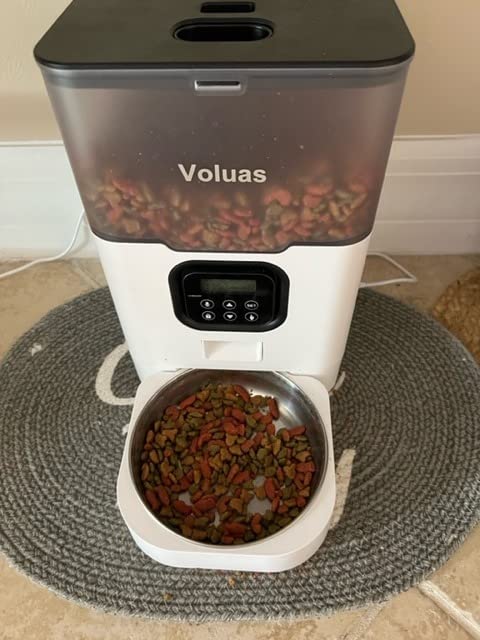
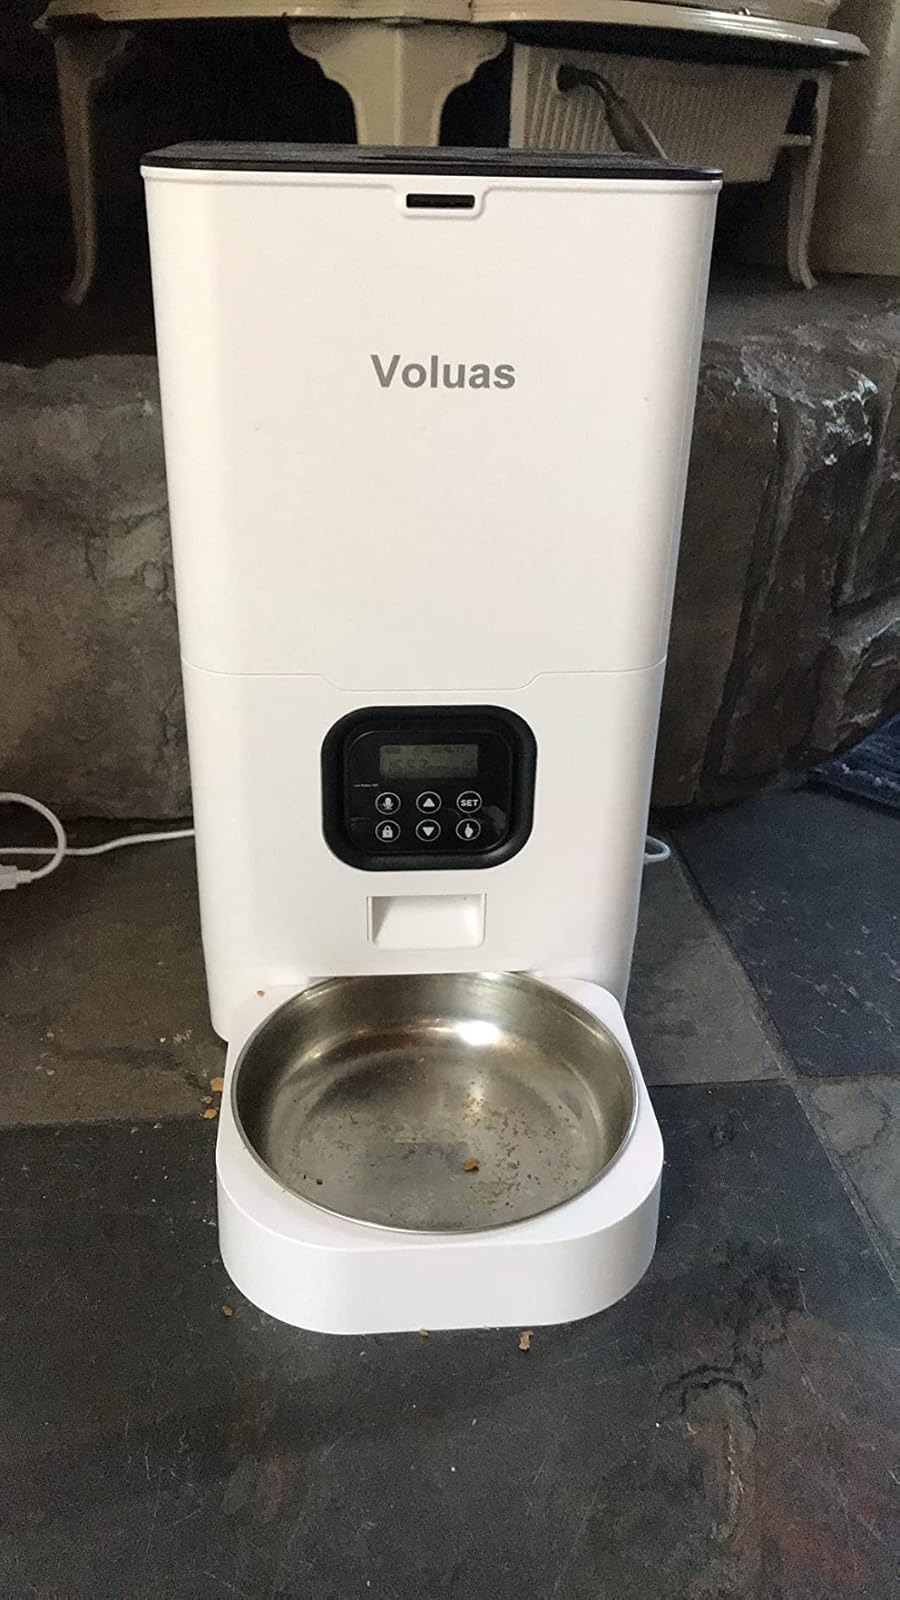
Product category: items_feeder
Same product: no